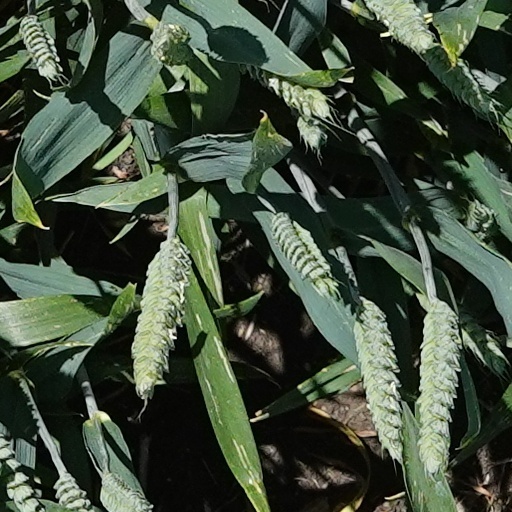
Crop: wheat